Wolseley 6/99

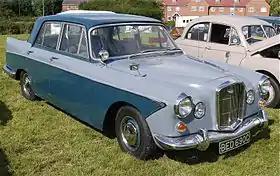
Wolseley 6/110 (1965)

The Wolseley 6/99 and 6/110 were the final large Wolseley cars. Styled by Pininfarina with additions by BMC staff stylists, the basic vehicle was also sold under two of BMC's other marques as the Austin A99 Westminster and Vanden Plas Princess 3-Litre. Production began in 1959 and the cars were updated and renamed for 1961. The Wolseley remained in production as the Wolseley 6/110 through to 1968.